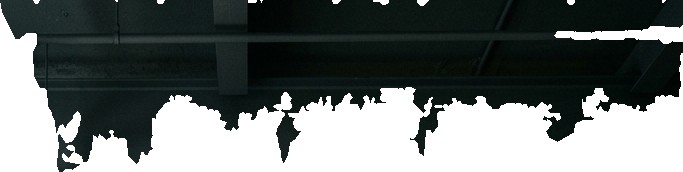
Surface category: ceiling